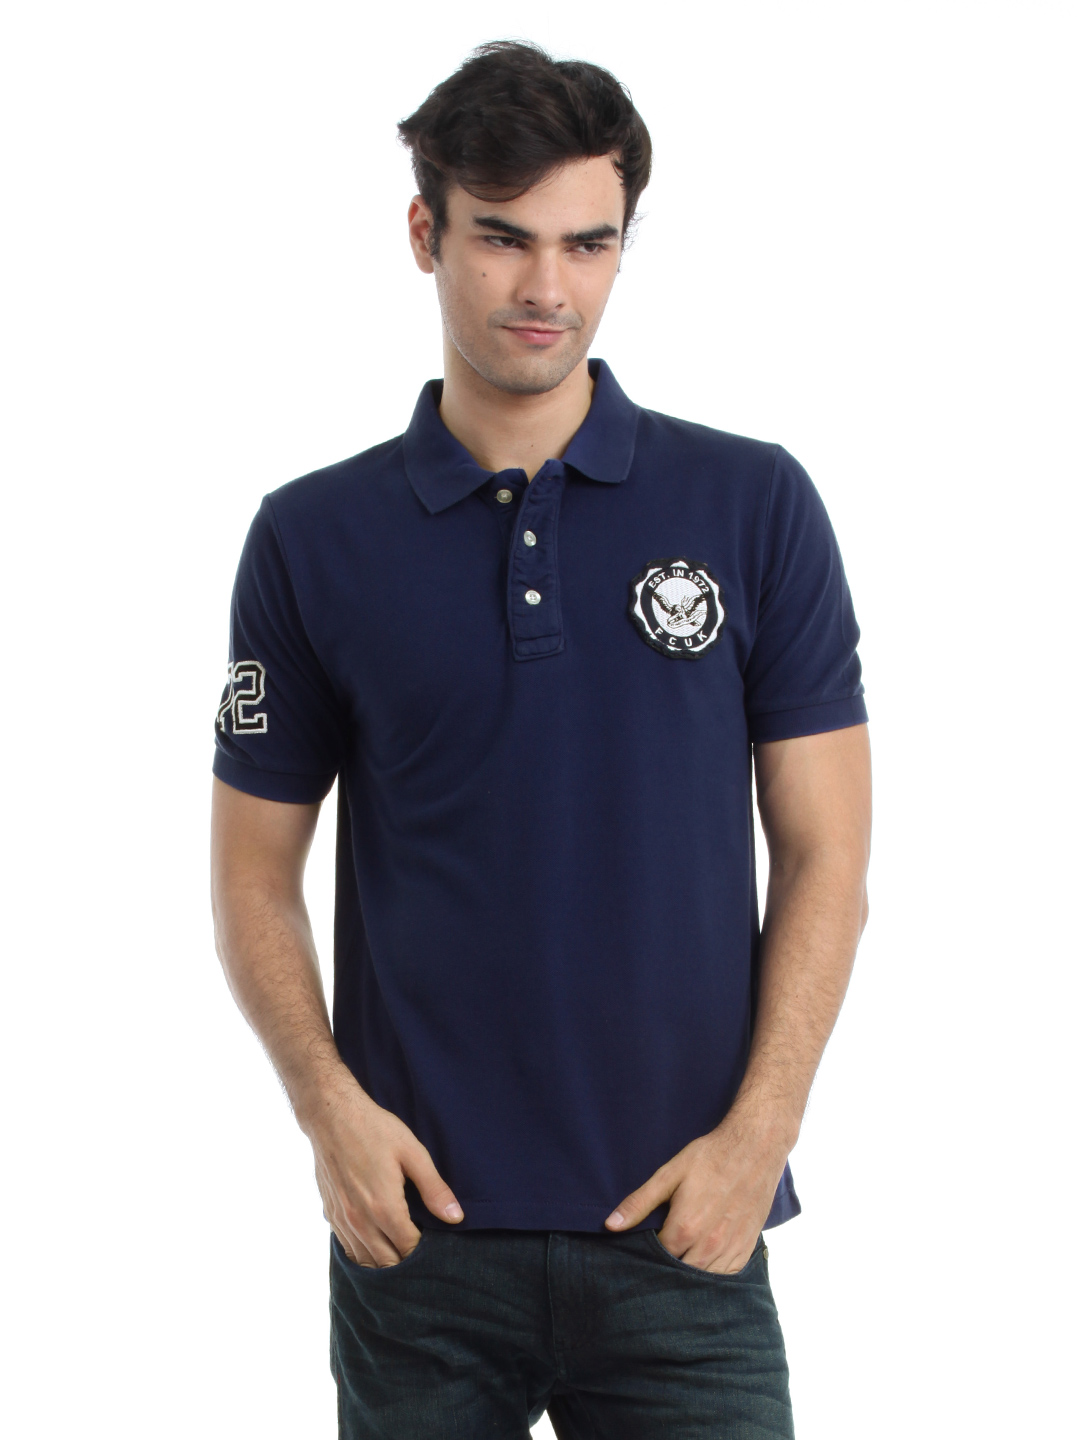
French Connection Men Blue T-shirt
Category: Apparel / Topwear / Tshirts
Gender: Men
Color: Blue
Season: Summer 2012
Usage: Casual